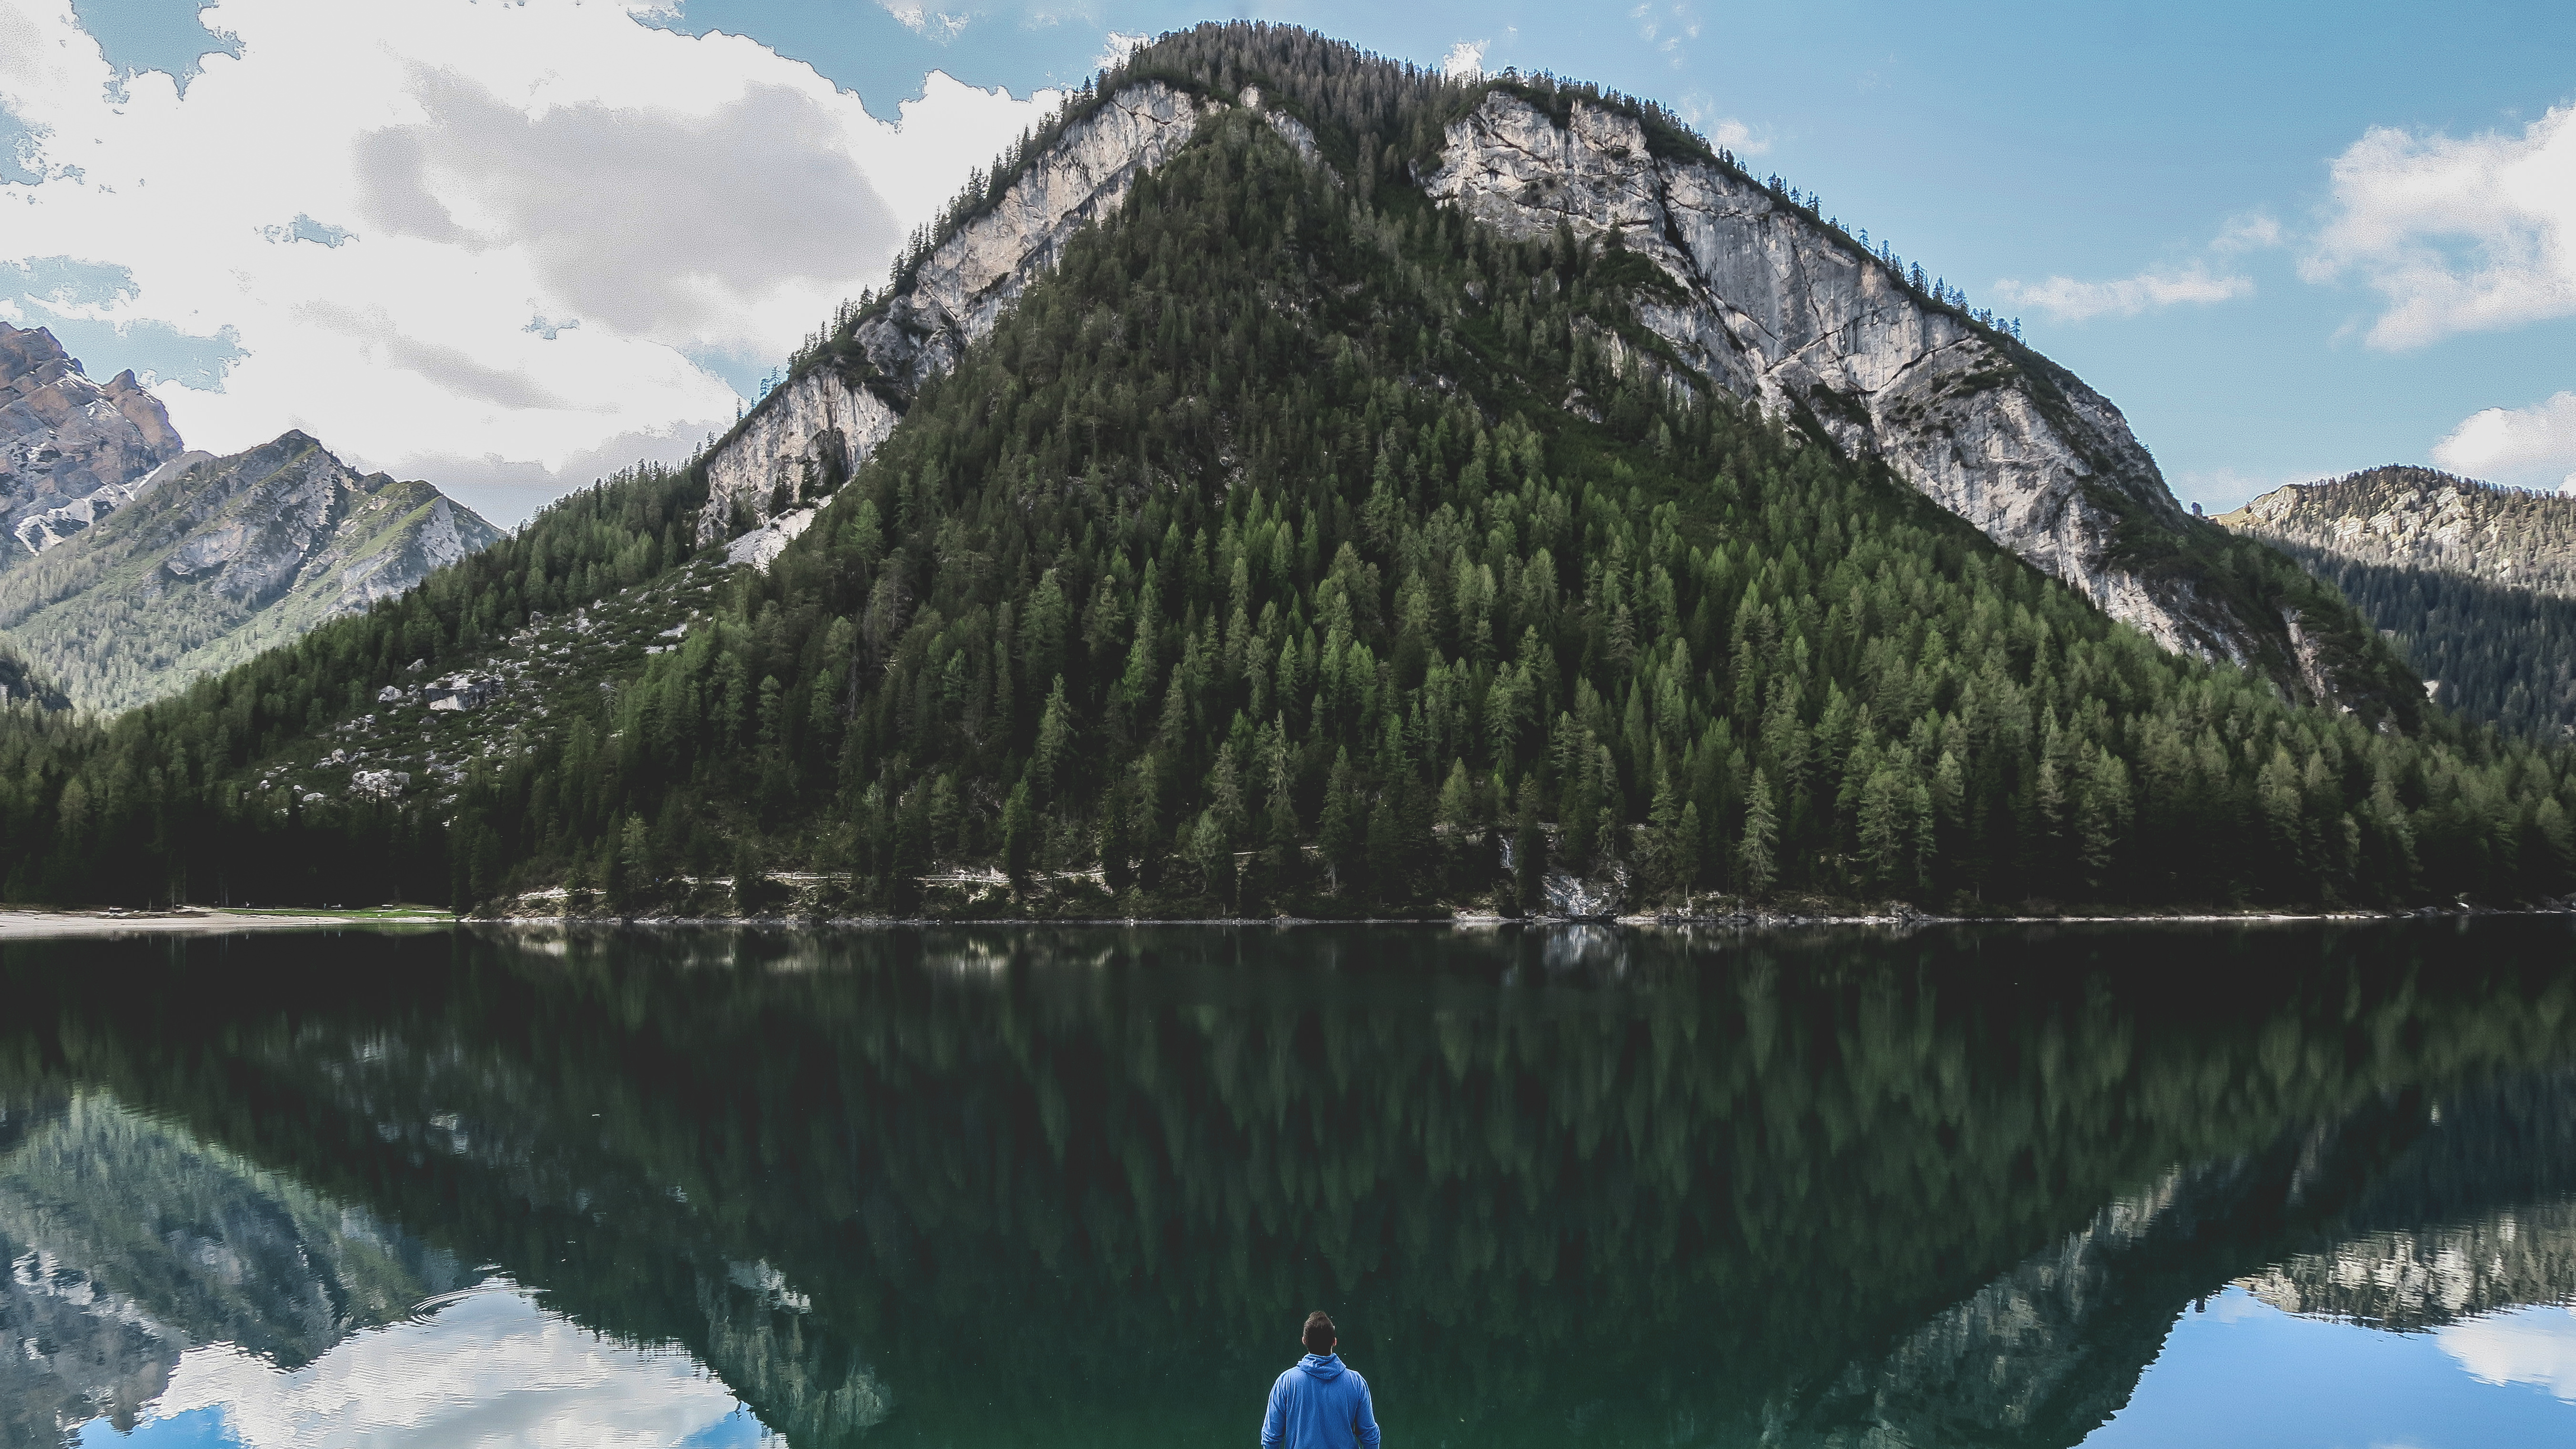
landscape, water, nature, person, mountain, lake, adventure, view, river, valley, mountain range, reflection, scenic, fjord, reservoir, trees, outdoors, alps, loch, crater lake, moraine, tarn, rocky mountain, mountain pass, mountainous landforms, glacial landform